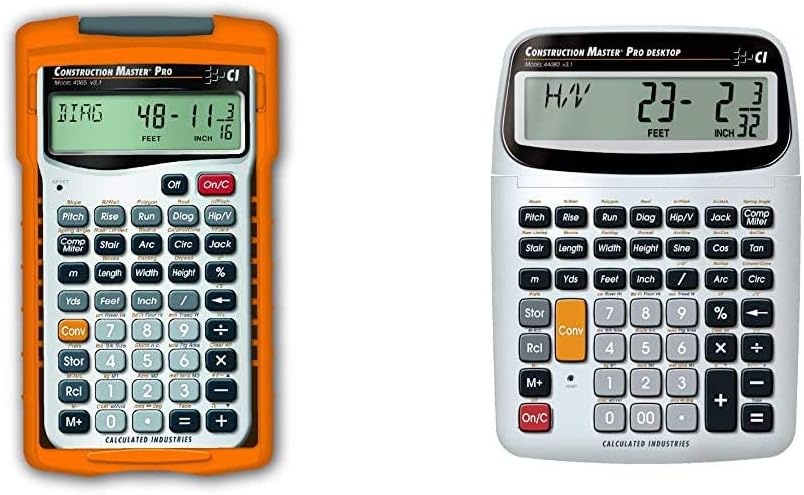
Calculated Industries 4065 Construction Master ProCalculator & 44080 Construction Master Pro-Desktop Advanced Construction Math Feet-Inch-Fraction Calculator with Trig Tool
Overview Brand : Calculated Industries Calculator Type : advanced construction" or "scientific with construction Power Source : Battery Powered Display Type : LCD About this item Comes with a large digits on easy to see multi-position tilt display LCD, easy-to-follow user’s guide, plus a pocket reference guide Package Quantity: 1 4065 Construction Master Pro Advanced Construction Math Feet inch Fraction Calculator for Contractors, Estimators, Builders, Framers, Remodelers, Renovators and Carpenters Product type: CALCULATOR
Brand: CalculatedIndustries
Category: Office Supplies > Office Equipment > Calculators > Construction Calculators